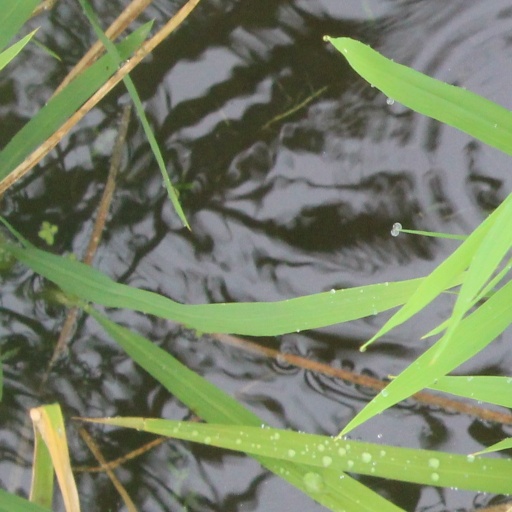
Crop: rice